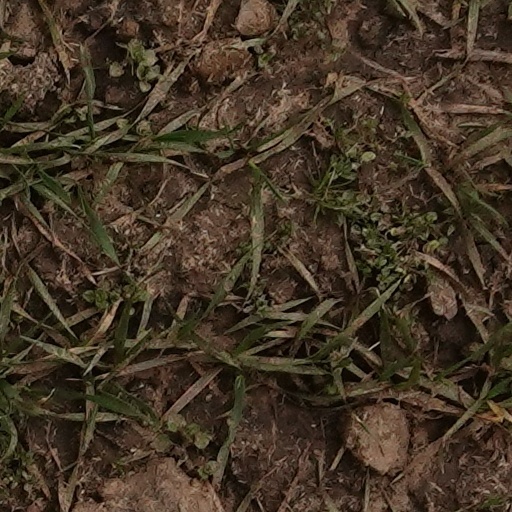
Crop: wheat